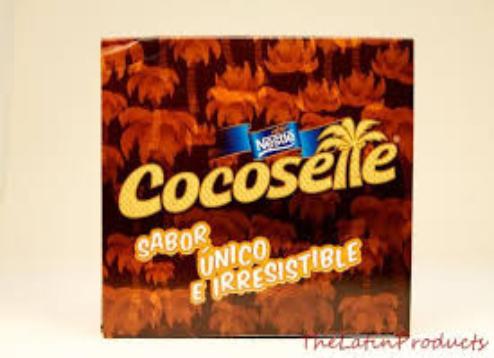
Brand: Cocosette
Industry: Food